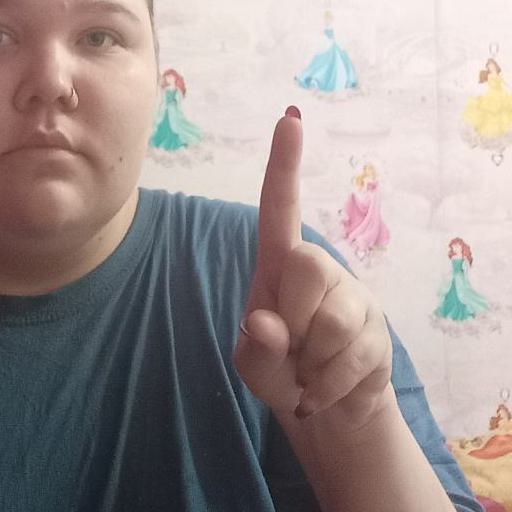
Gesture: one